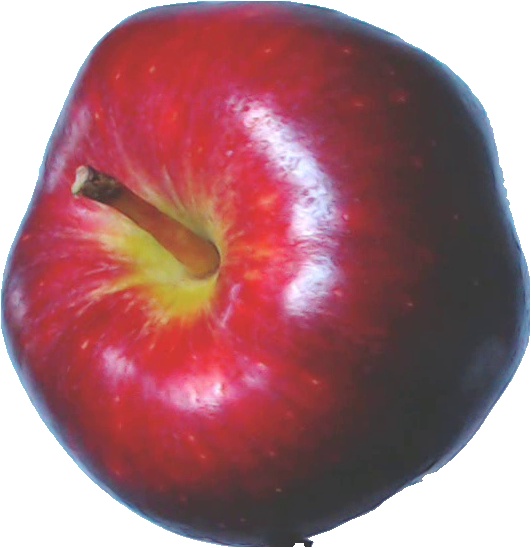
Label: apple_red_delicios_1